Medellín

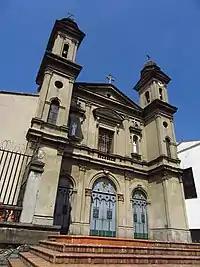
San Antonio Church

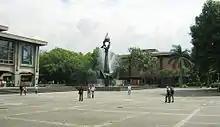
Central Square, University of Antioquia

The architecture produced in Colombia between 1850 and 1930 is called "Republican". The use of brick and implementation of European historical styles were the main novelty. Enrique Haeusler designed the Guayaquil Bridge in 1879. But it was the French architect Carlos Carré who headlined Republican nineteenth century architecture in Medellín. Carré came to town in 1889 and was hired to design and build the new Episcopal Cathedral and several commercial and residential buildings for different parts of the city, especially in the new neighborhood of Guayaquil. The Metropolitan Cathedral was completed in 1931; also are of authorship Vásquez and Carré buildings, which are located next to Plaza Cisneros. The Medellín Antioquia Railway Station was the work of Enrique Olarte, a work that allowed the definitive urban consolidation in Guayaquil sector. In the twenties Republican architecture reached its peak phase. In this period stand the old Municipal Palace (now the Museum of Antioquia) in 1928, the National Palace and the Palace of Departmental Government (now the Palace of Culture) between 1925 and 1928. The latter two works were designed by the Belgian architect Agustín Goovaerts, both inspired by the Belgian modernist, it applied the Romanesque and Gothic styles respectively. Other works of Goovaerts were the Church of the Sacred Heart (sector Guayaquil), the Church of San Ignacio, among others. The thirties highlighted such constructions of the Prado neighborhood as the Egyptian house and the current Teatro Prado.